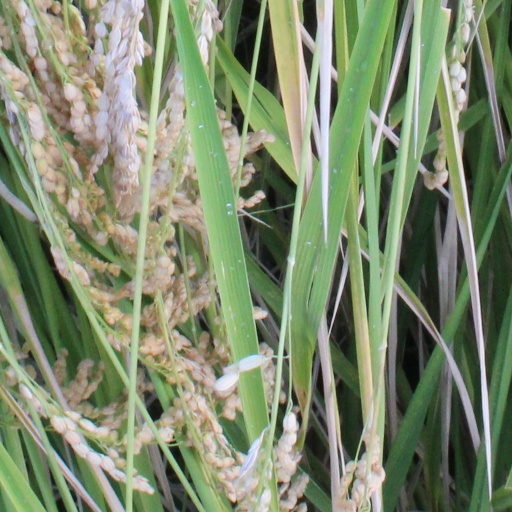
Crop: rice